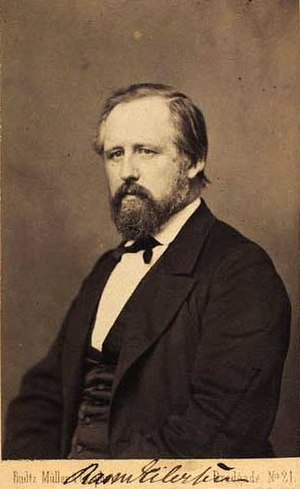
Eiler Rasmussen Eilersen
Eiler Rasmussen Eilersen